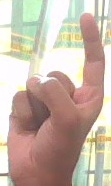
ASL sign: Z